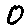
Label: 0